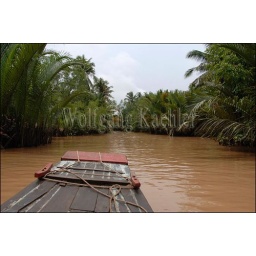
Vietnam, near saigon (Ho chi minh city), mekong river delta, nipa palm trees, boat